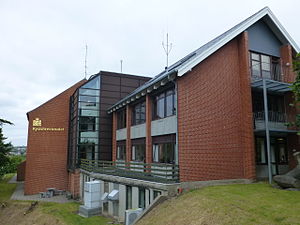
Kystdirektoratet
Kystdirektoratet i Lemvig.
Kystdirektoratet er en del af Naturstyrelsen, der er en styrelse i Miljø- og Fødevareministeriet.